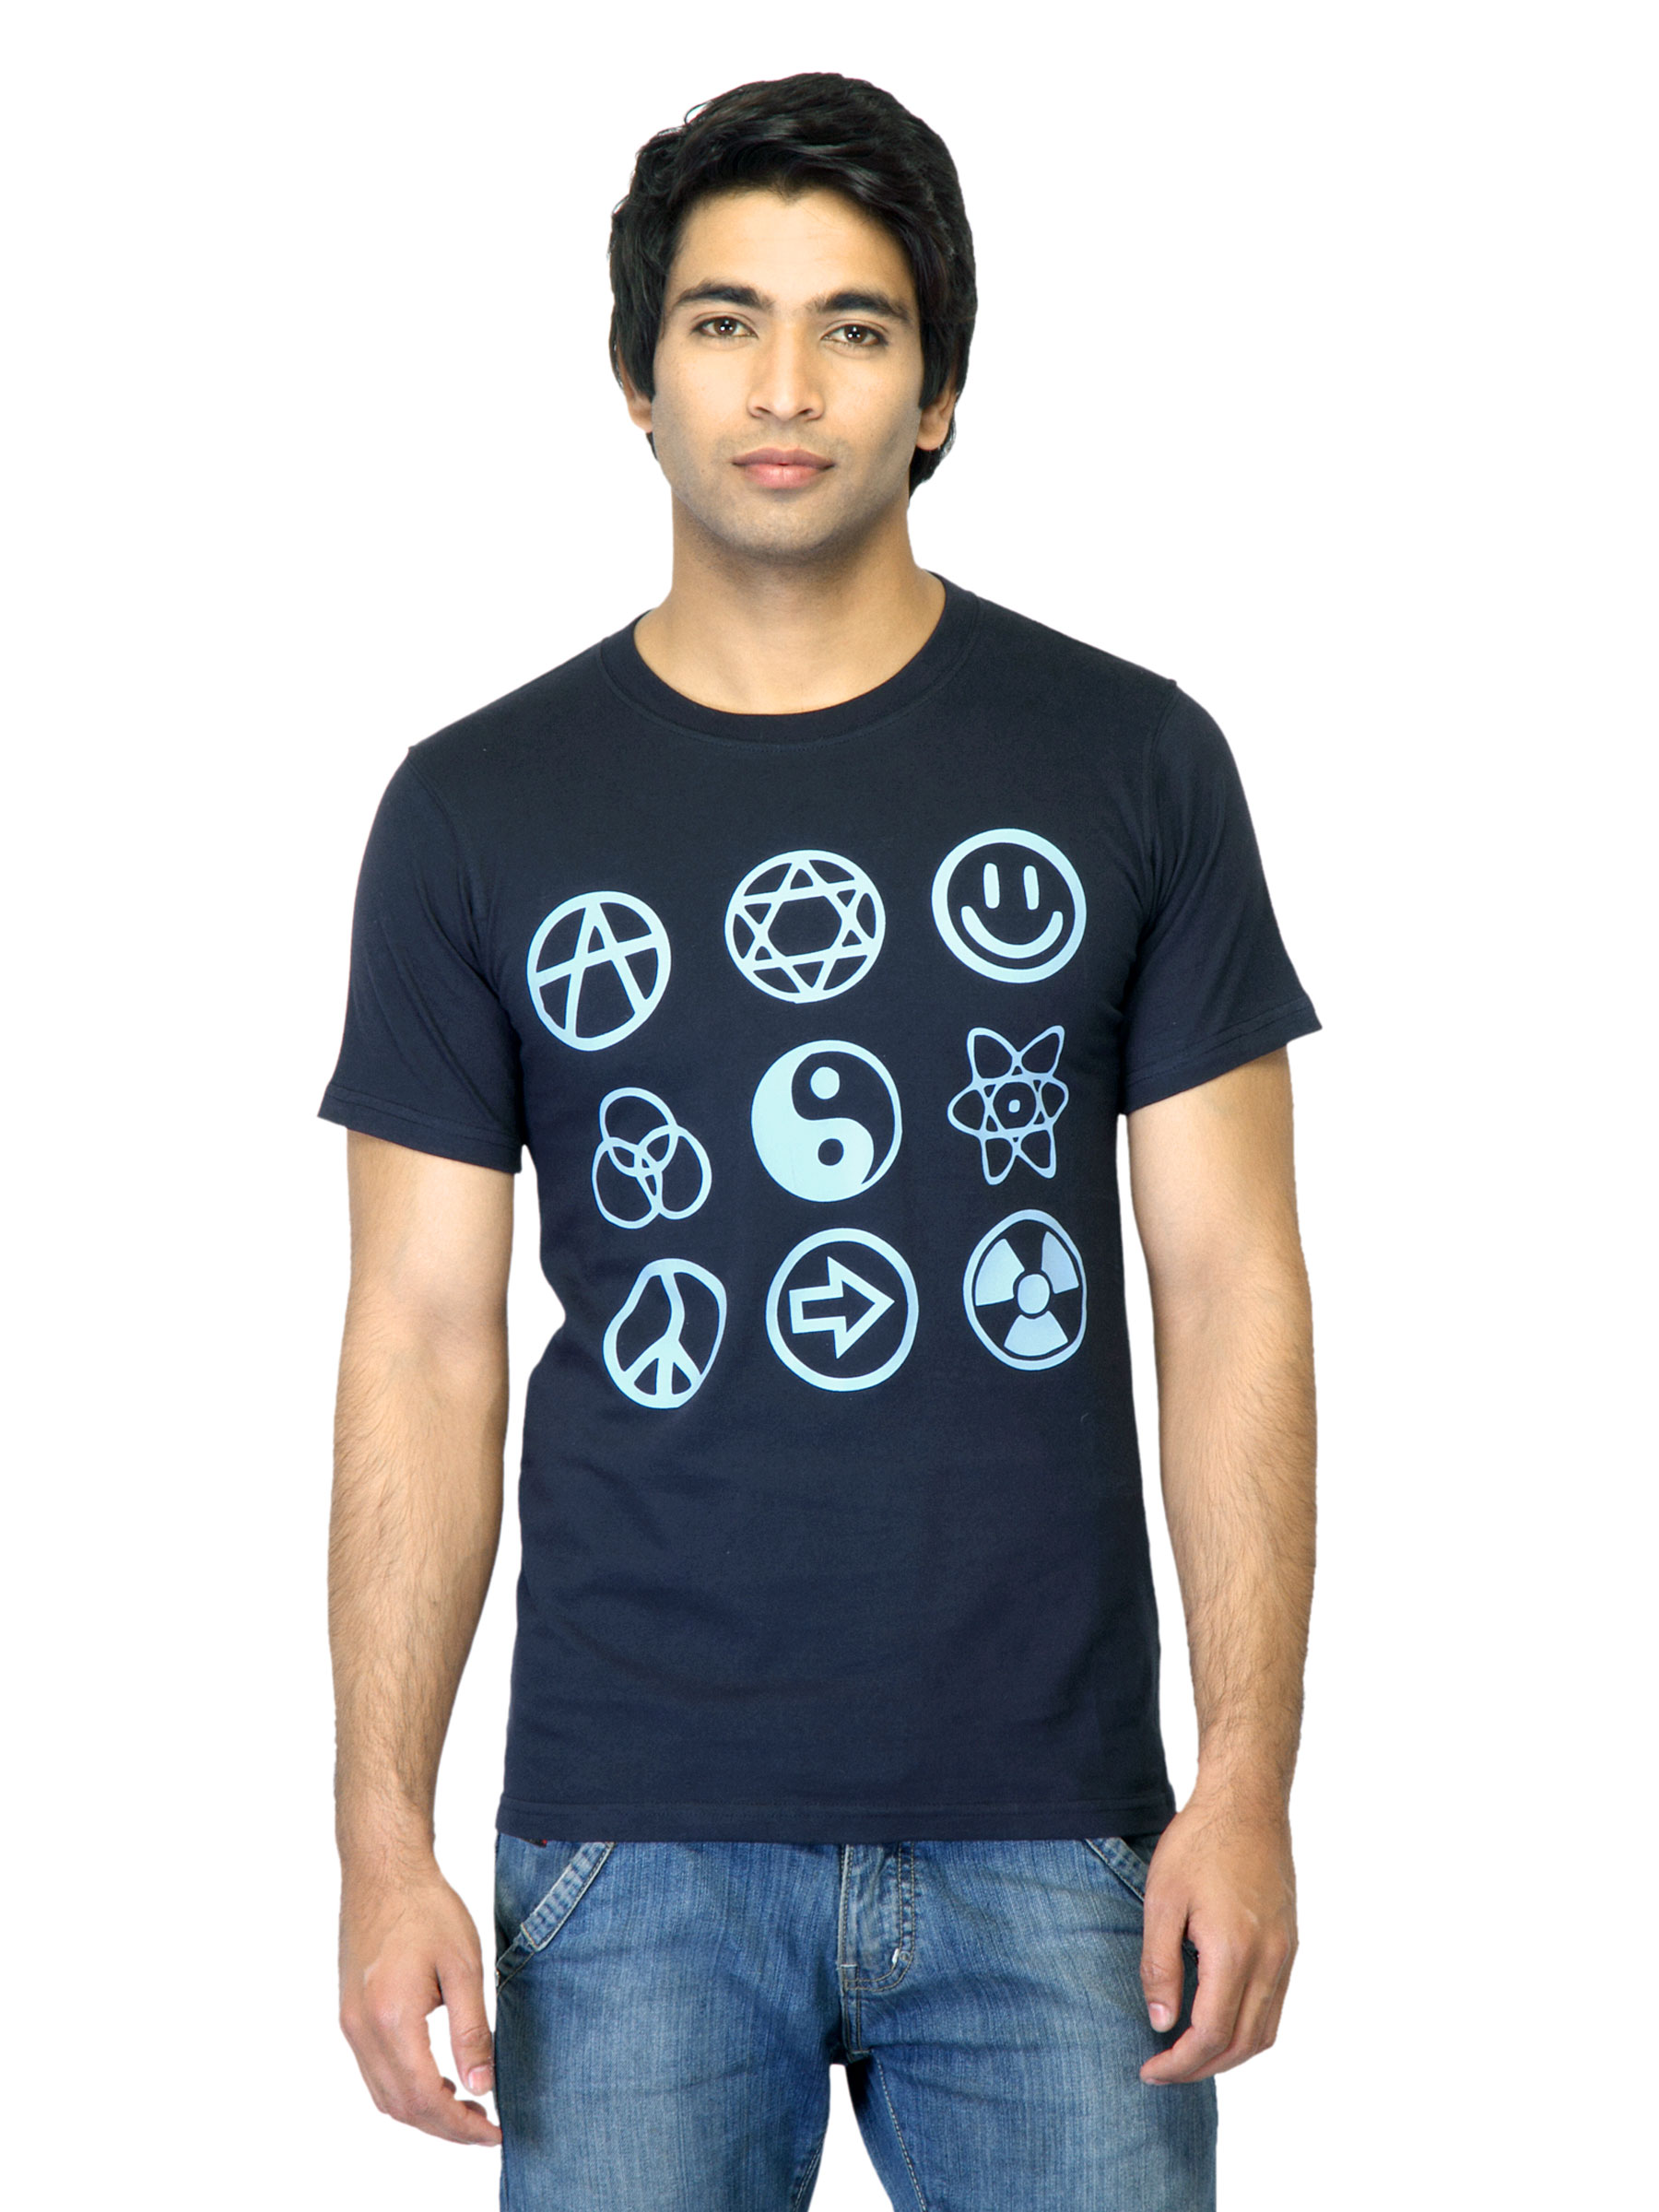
Tantra Men Circles Black T-shirt
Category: Apparel / Topwear / Tshirts
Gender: Men
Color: Black
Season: Fall 2011
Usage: Casual